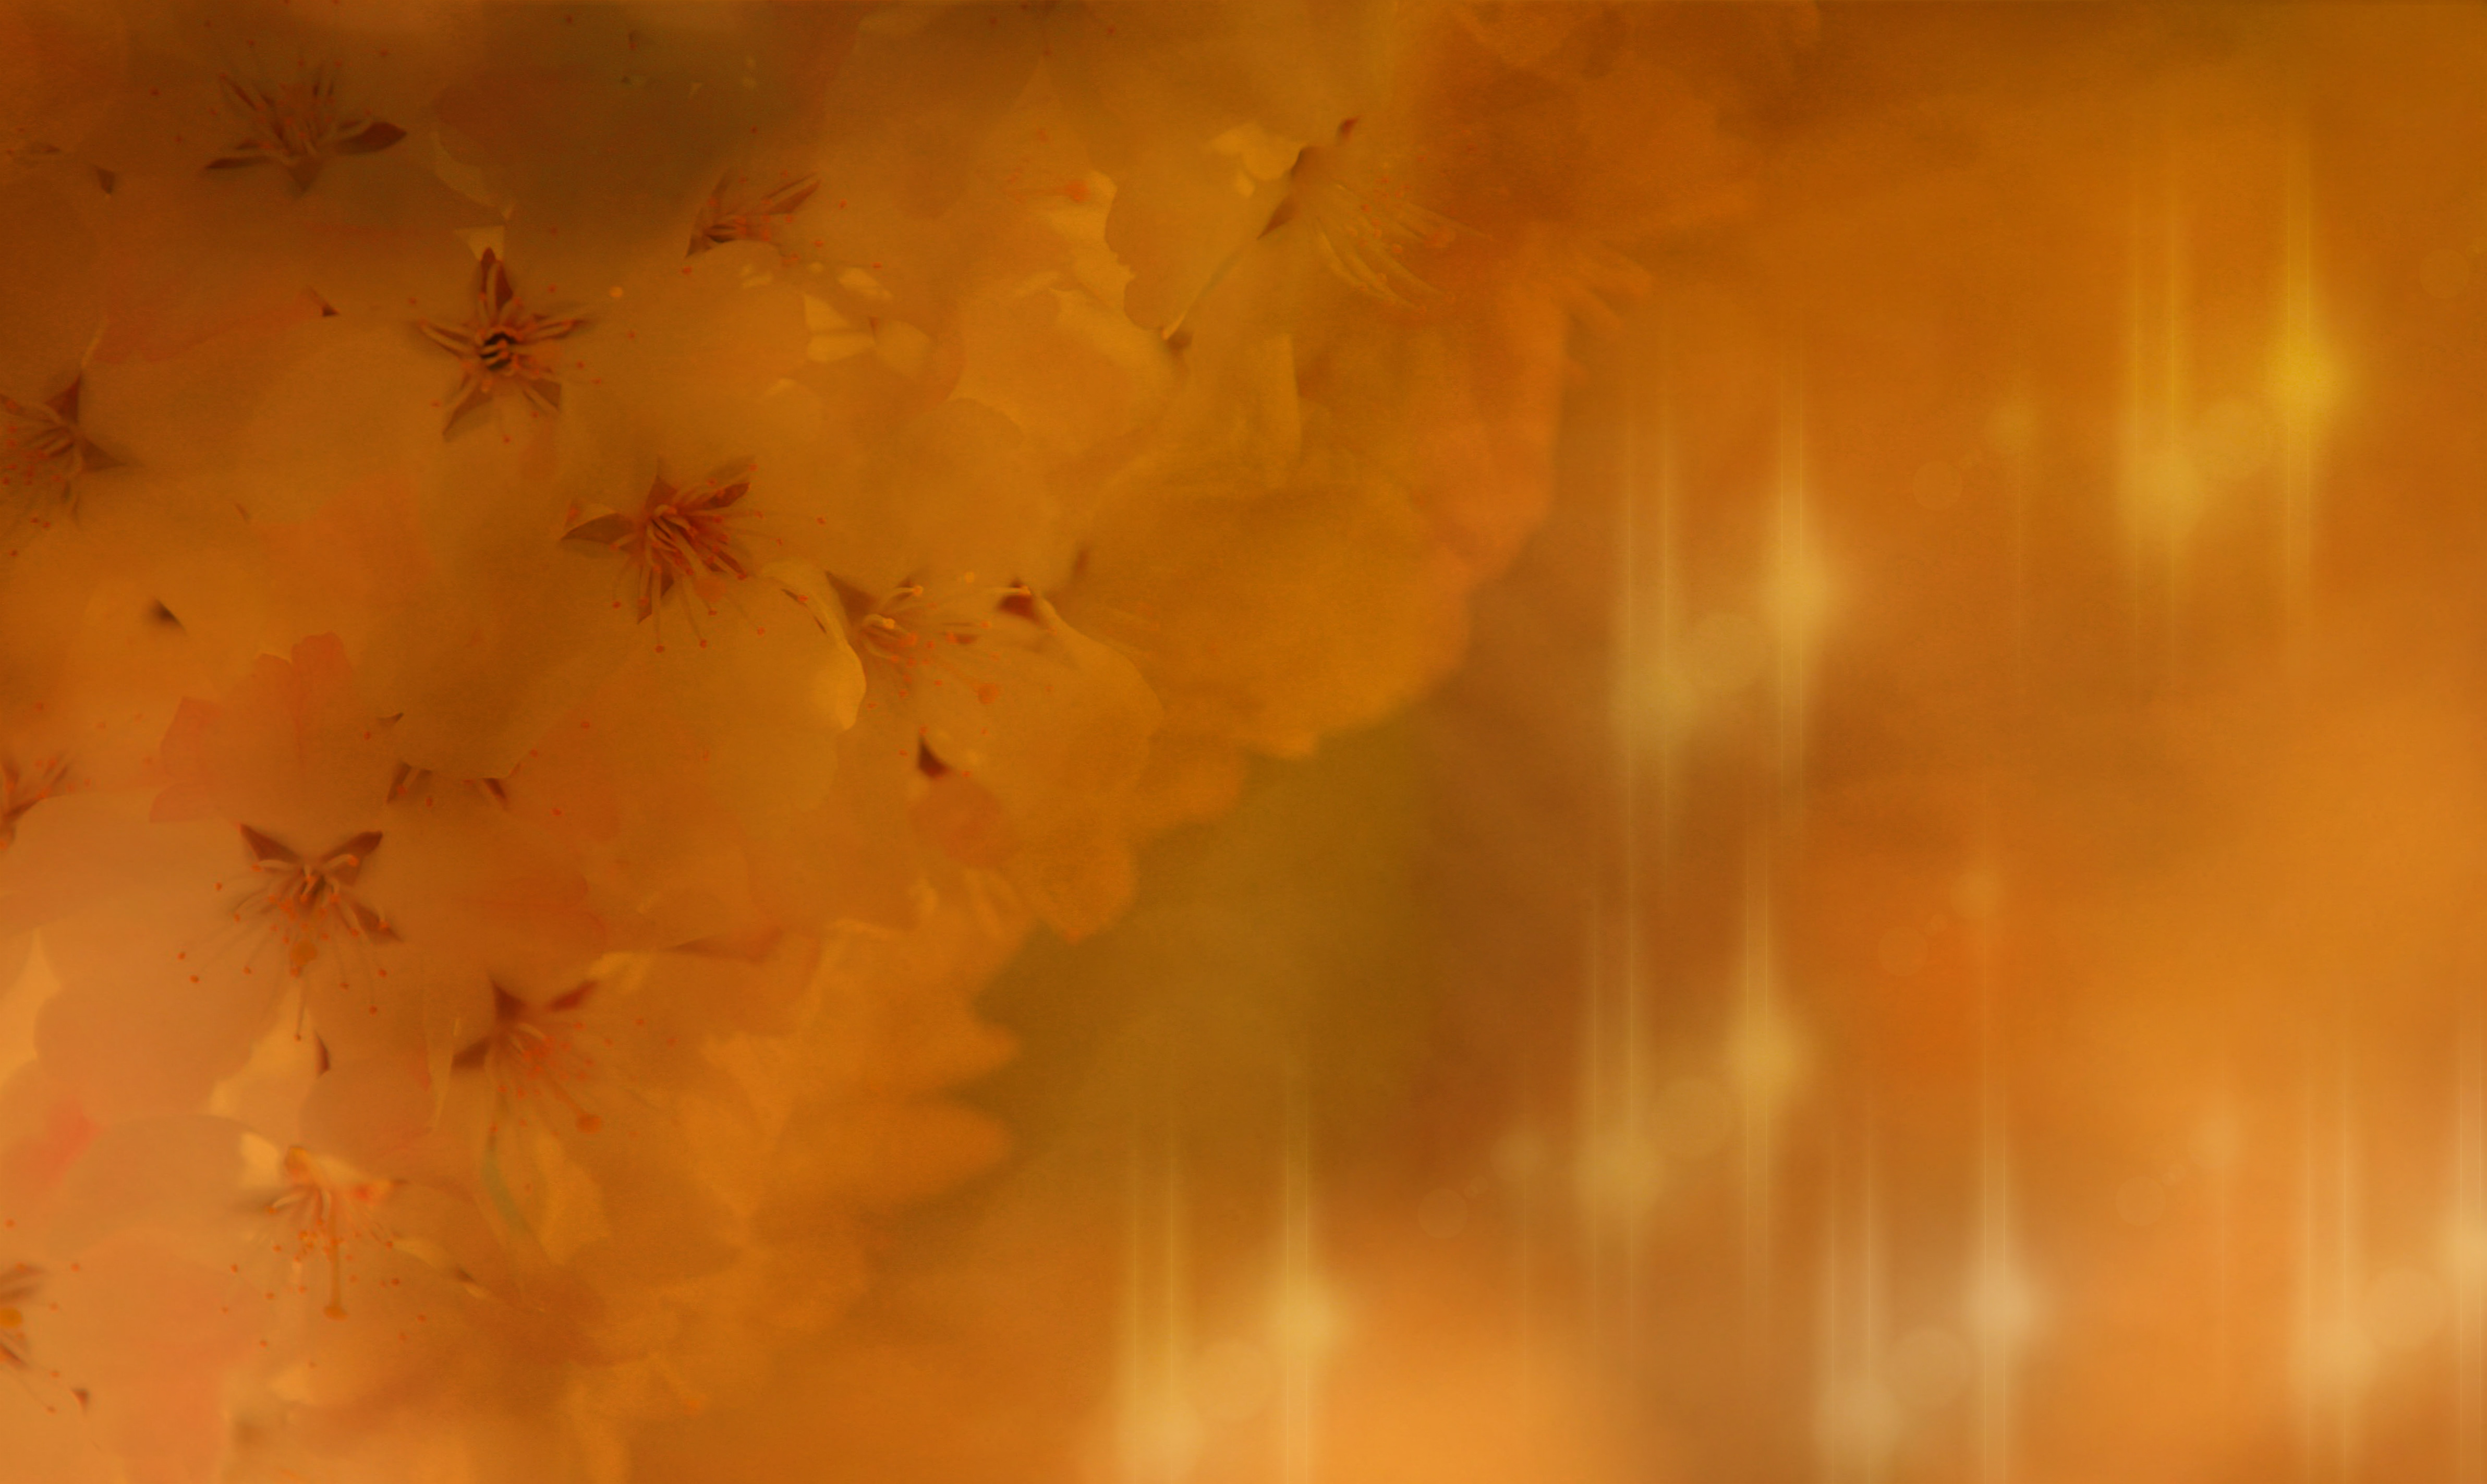
background, blossoms, light, texture, sky, orange, yellow, atmosphere, geological phenomenon, morning, sunlight, computer wallpaper, autumn, macro photography, red sky at morning, afterglow, flame